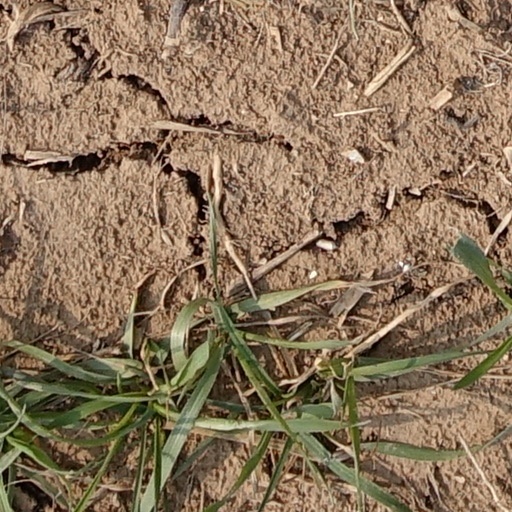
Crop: wheat